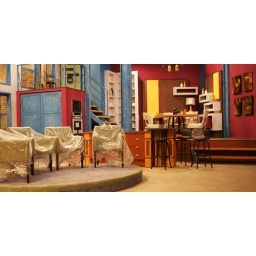
looking at the main floor and the kitchen for cooking segments in the background